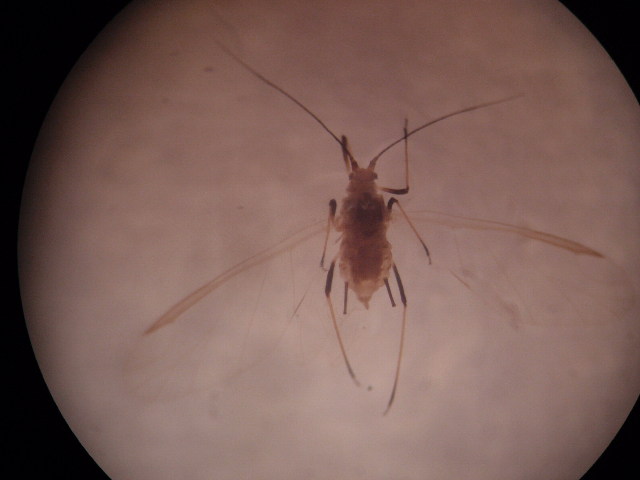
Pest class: english_grain_aphid